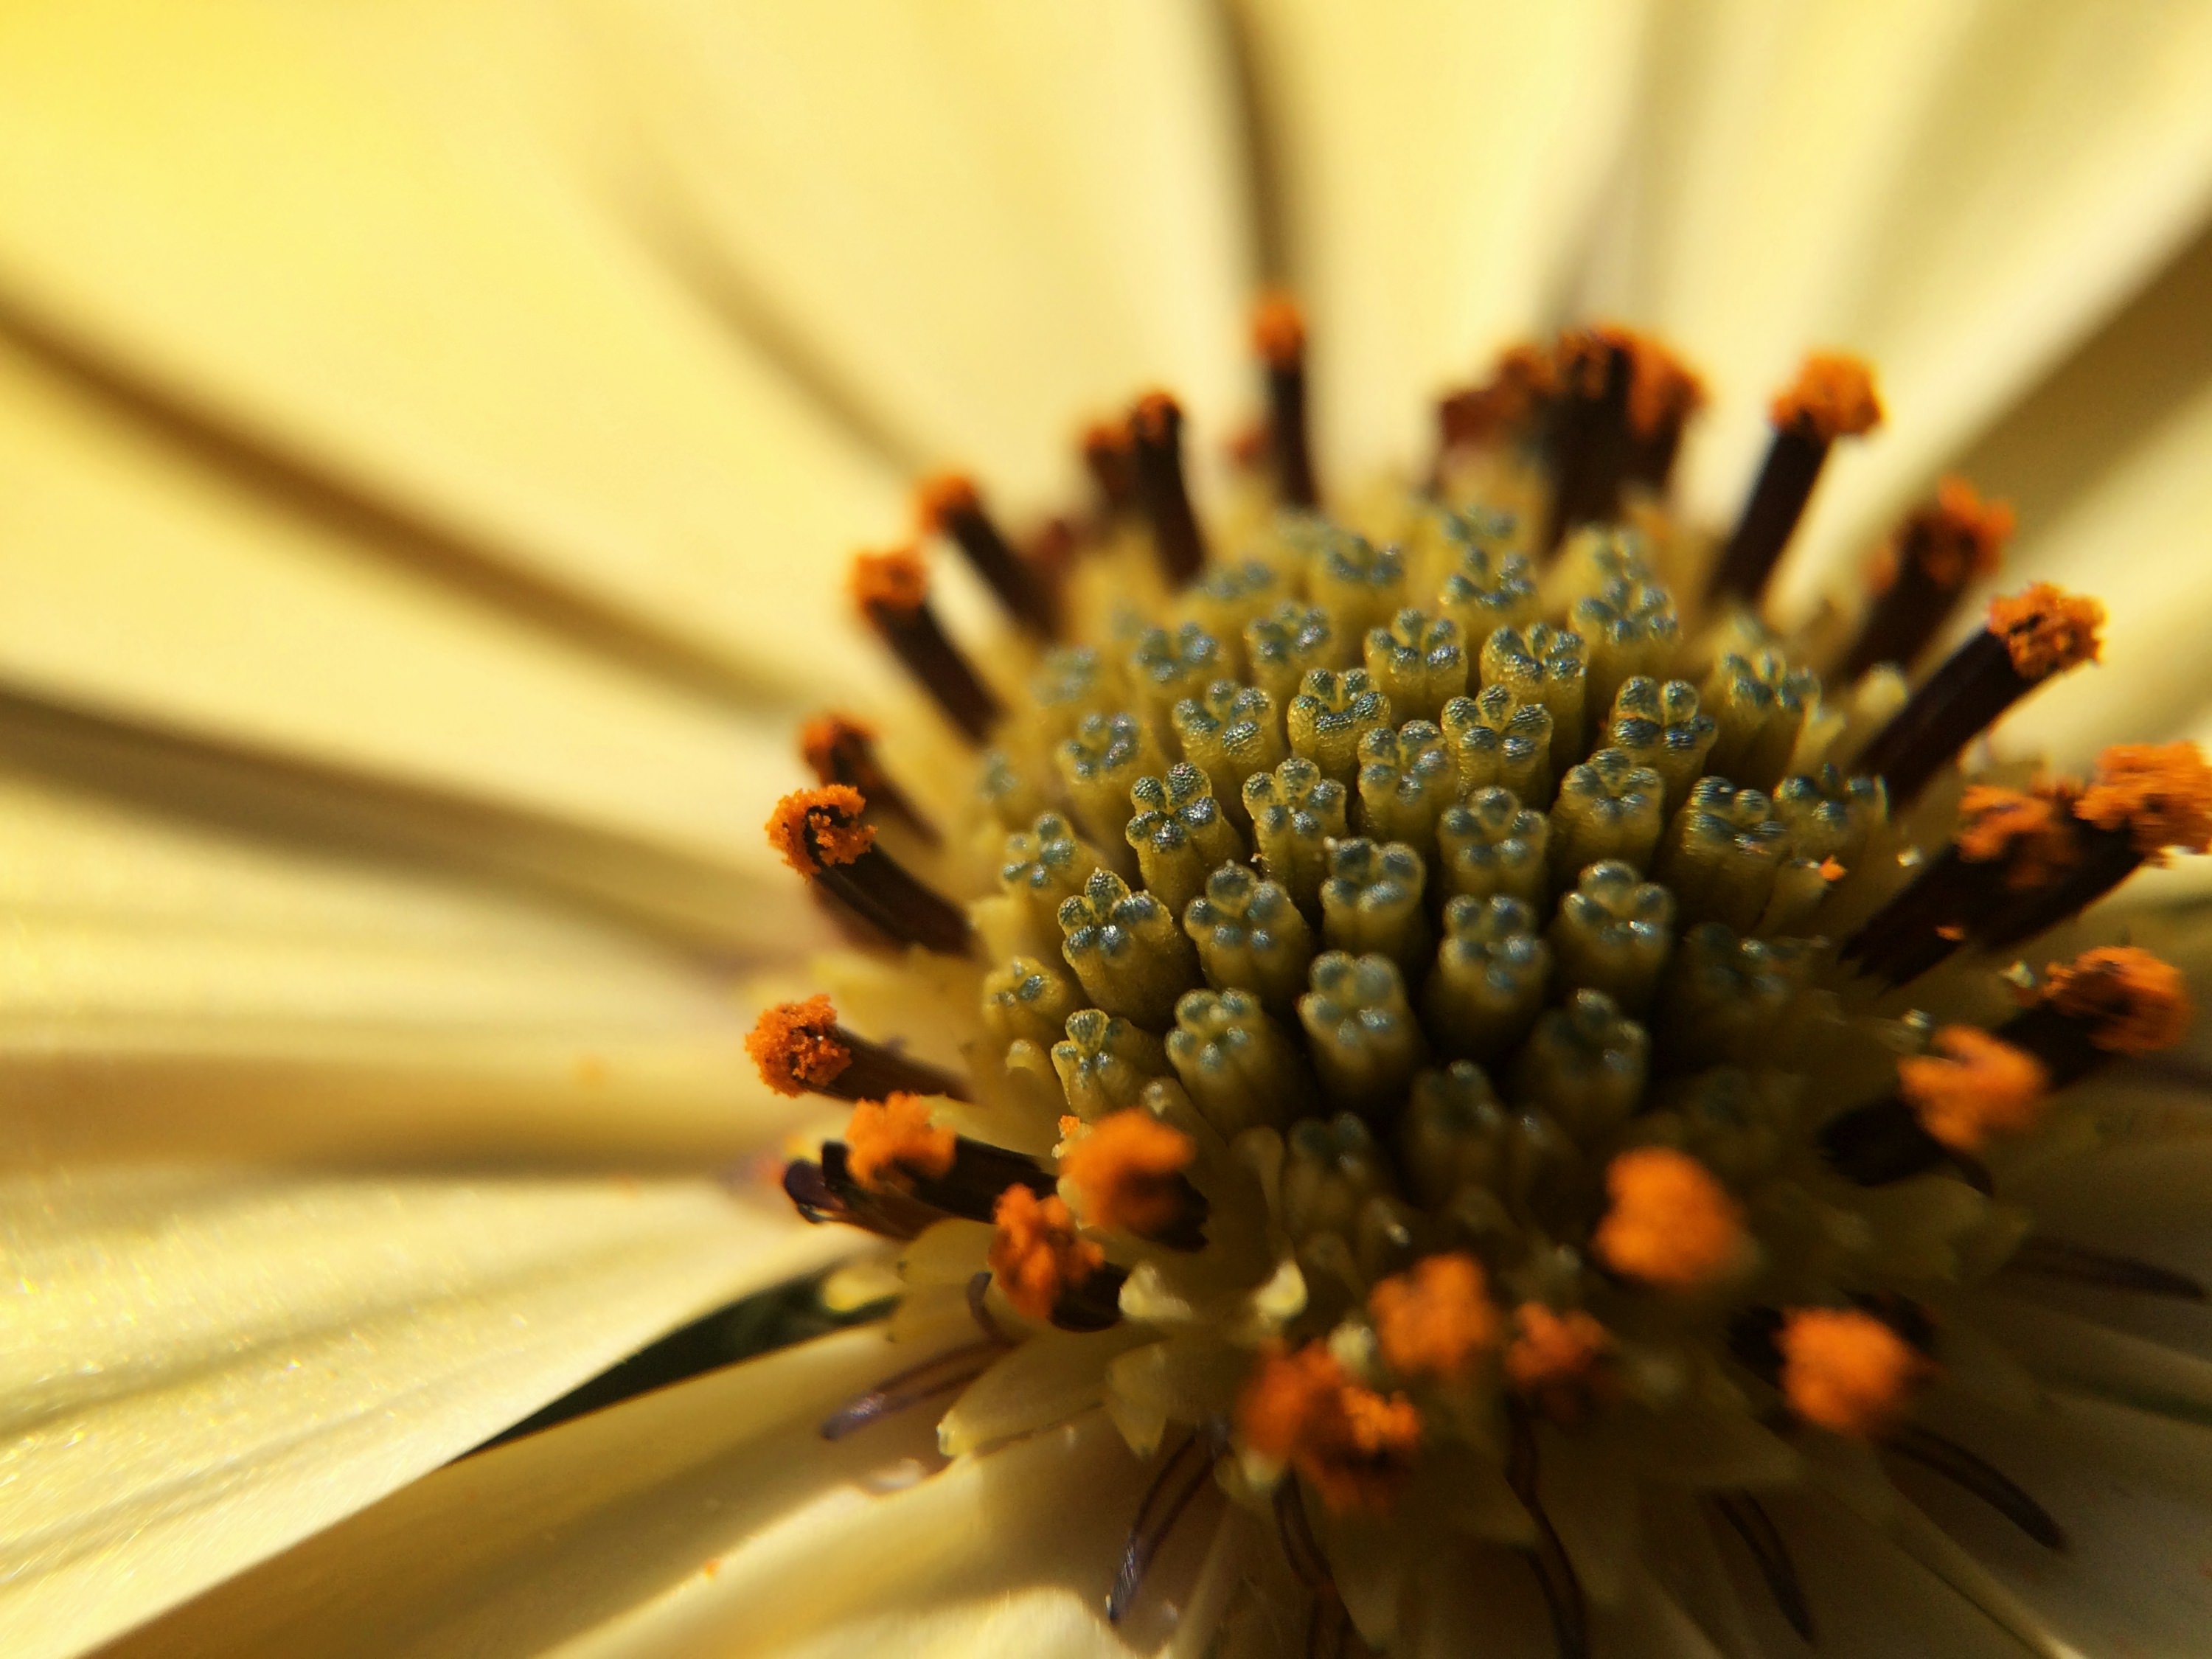
nature, outdoor, growth, plant, photography, leaf, flower, petal, summer, daisy, pollen, spring, green, macro, natural, botany, colorful, yellow, garden, flora, botanical, wildflower, close up, macro photography, flowering plant, daisy family, sunflower seed, plant stem, land plant